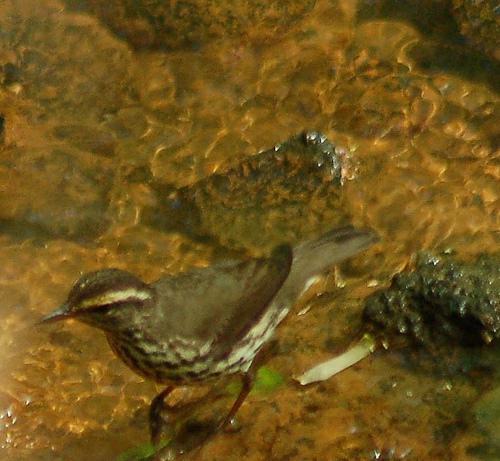
A photo of a northern waterthrush